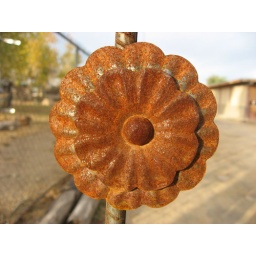
A rusty flower knop on a rebar fence in the Phoenix region.